Oued Miliane

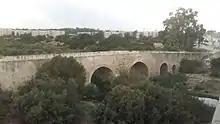
Ancient Bridge over Meliane river.

The Meliane River (وادي مليان), also known as Oued Miliane is a wadi that flows into the Gulf of Tunis located in the North Eastern coast of Tunisia.